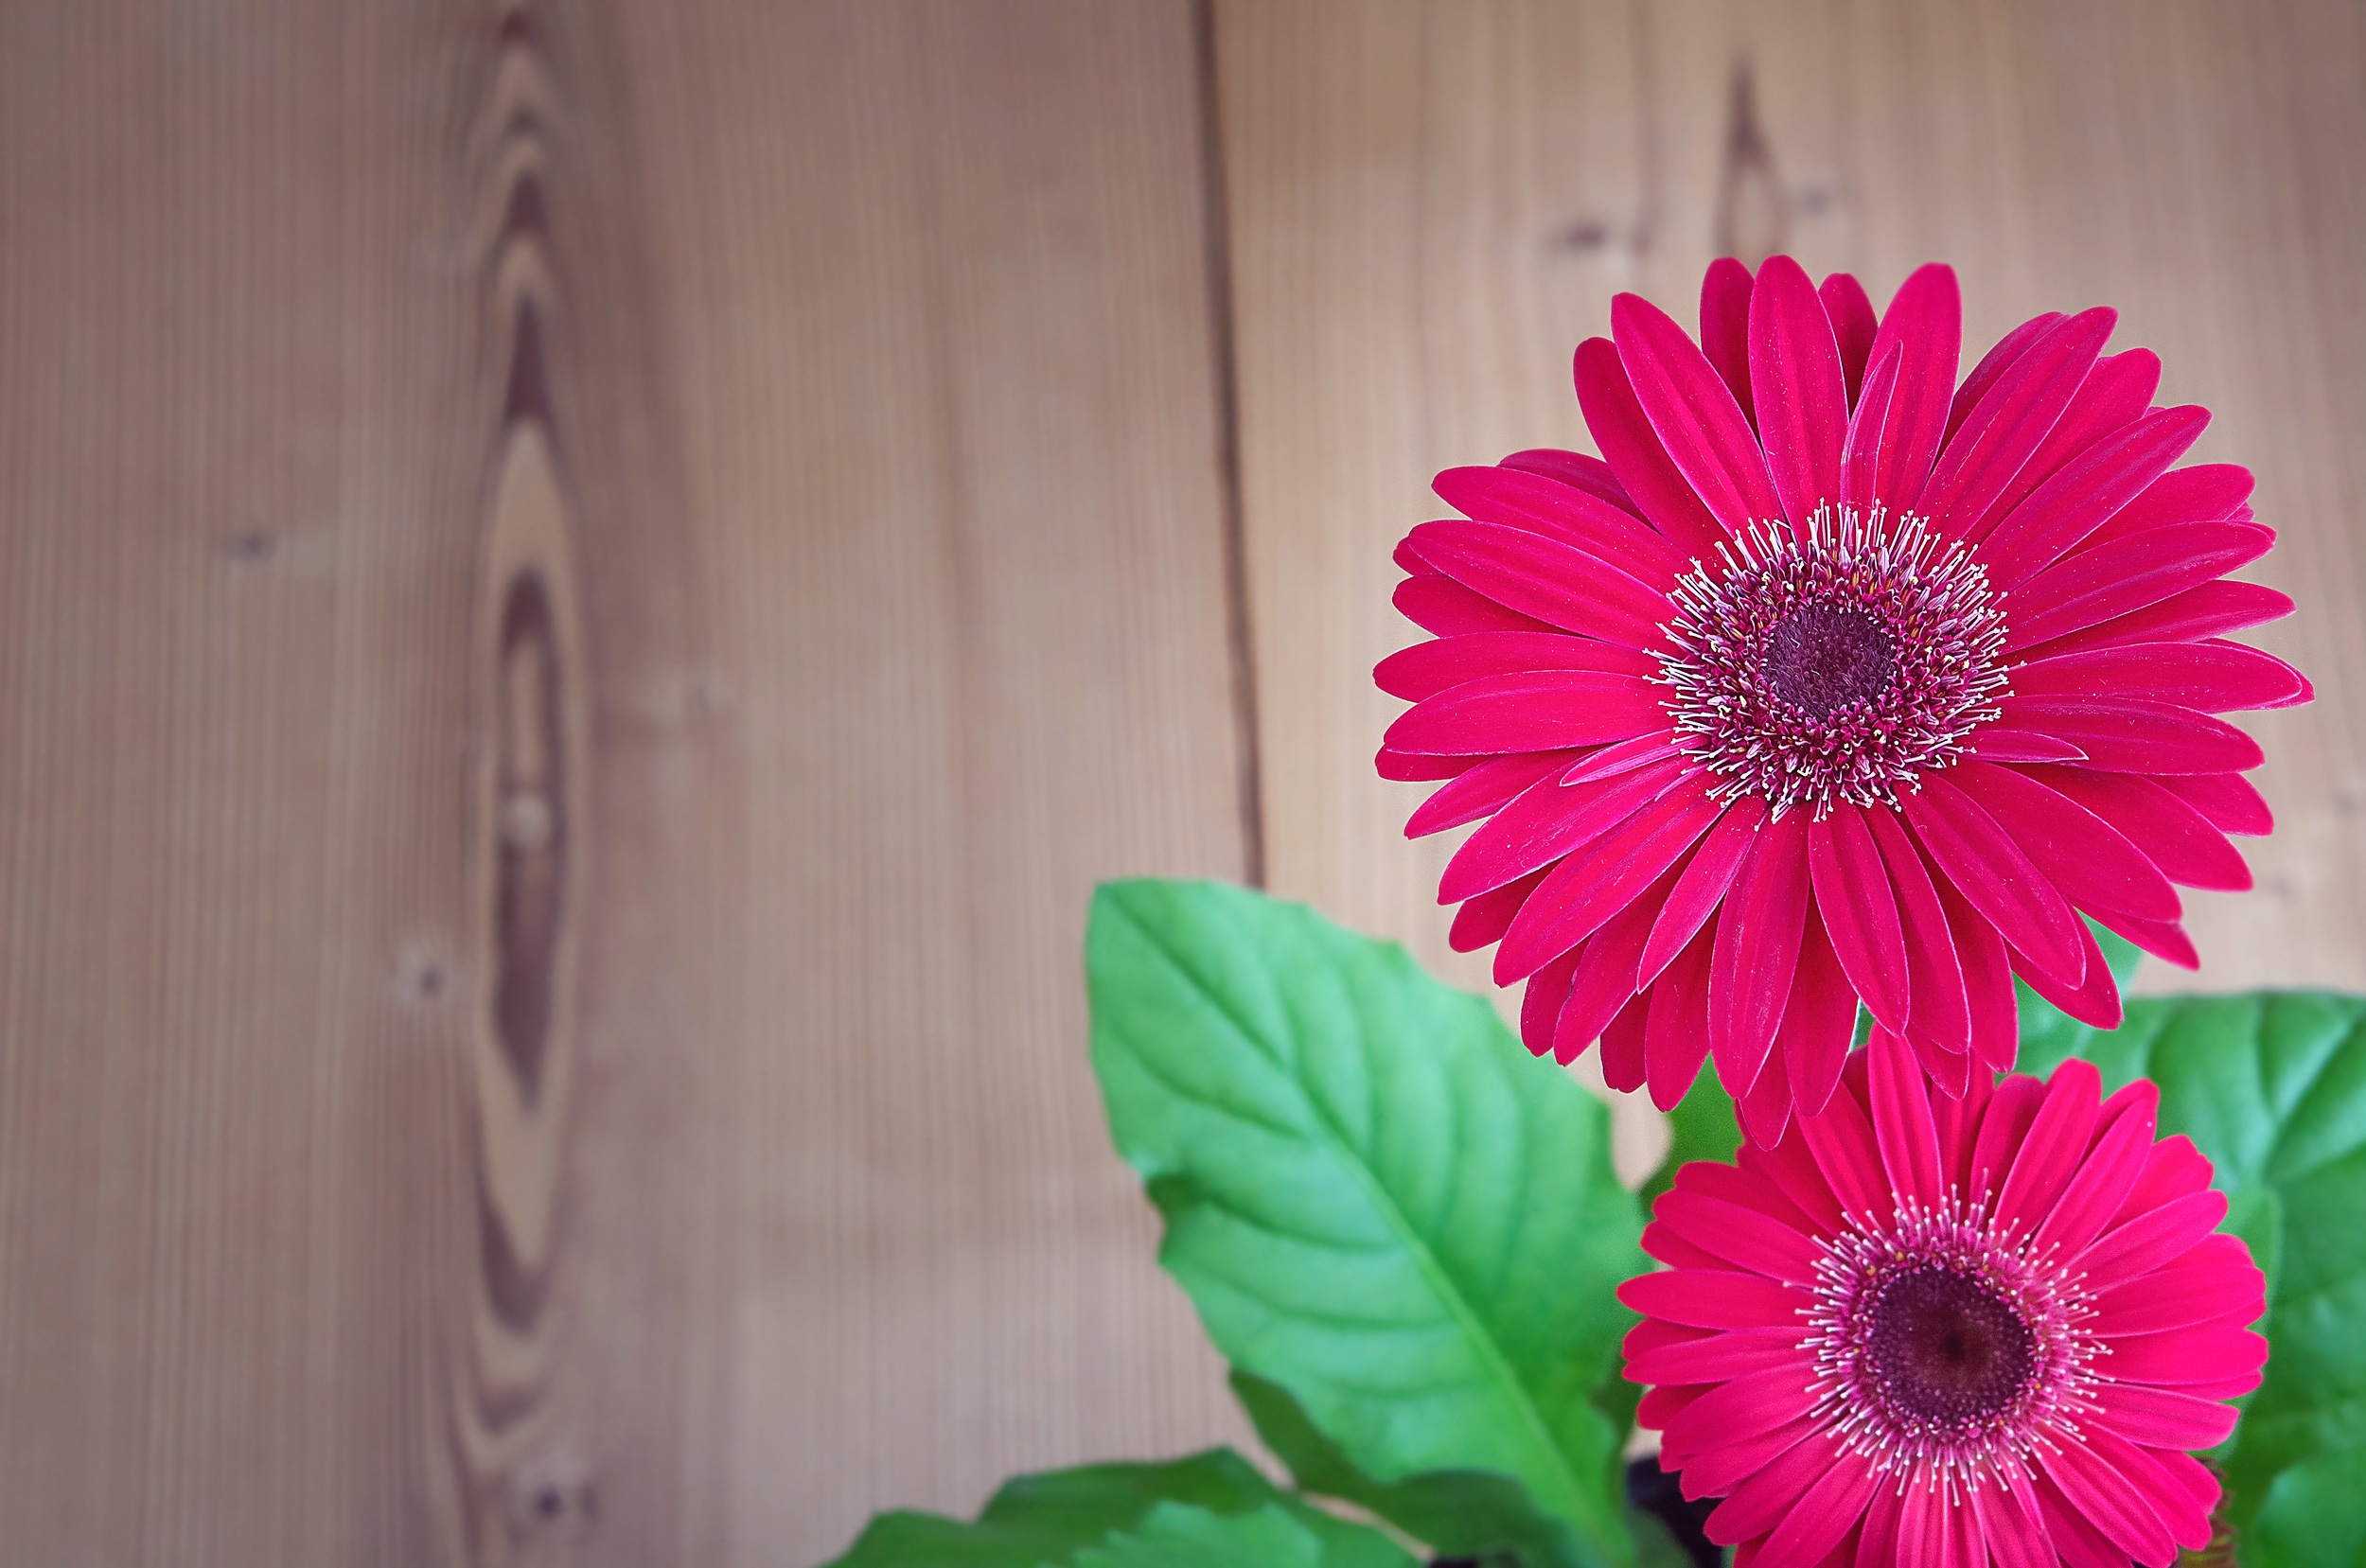
blossom, plant, flower, petal, bloom, pink, close, petals, gerbera, floristry, text freedom, macro photography, flowering plant, daisy family, city car, land plant